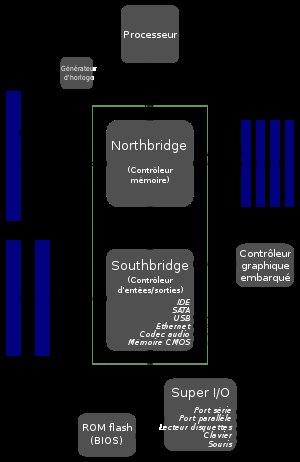
Le southbridge est l’une des deux puces du chipset d’une carte mère dont l’autre puce est le northbridge.
Le front side bus, aussi appelé bus système, est traditionnellement le bus informatique qui relie le processeur au « Northbridge » et qui gère les échanges avec les périphériques rapides proches du CPU dont, notamment, la mémoire vive.
Un bus informatique est un dispositif de transmission de données partagé entre plusieurs composants d'un système numérique. Le terme dérive du latin omnibus ; c'est le sens, d'un usage plus ancien, du terme bus en électronique. Le bus informatique est la réunion des parties matérielles et immatérielles qui permet la transmission de données entre les composants participants.
La carte mère est le circuit imprimé qui supporte la plupart des composants et des connecteurs nécessaires au fonctionnement d'un compatible PC. Elle est essentiellement composée de circuits imprimés et de ports de connexion qui assurent la liaison de tous les composants et périphériques propres à un micro-ordinateur afin qu'ils puissent être reconnus et configurés par le microprocesseur grâce au programme contenu dans le BIOS devant effectuer la configuration et le démarrage correct de tous les équipements.
Le pont nord est, avec le pont sud, une des deux puces du jeu de circuits d’une carte mère, directement relié au microprocesseur et gérant les périphériques rapides, dont la mémoire.